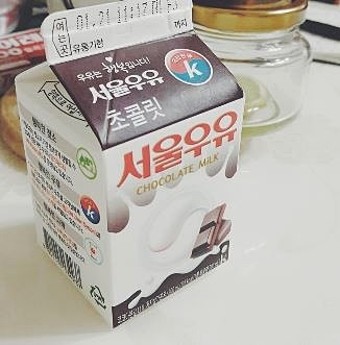
Label: paper